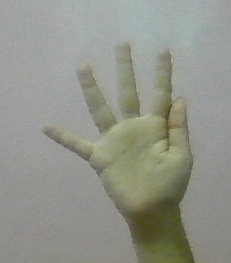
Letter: sheen